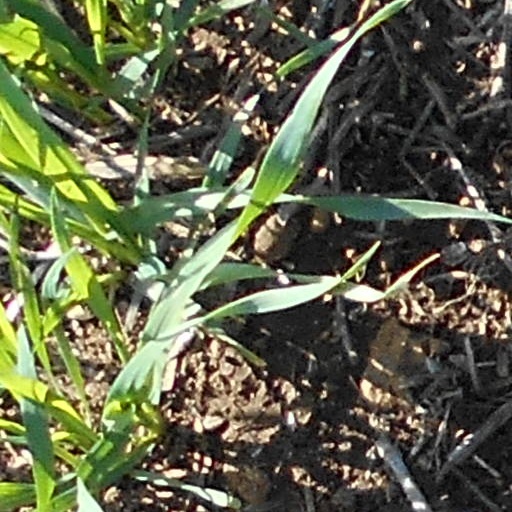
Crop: wheat